2015 East Village gas explosion

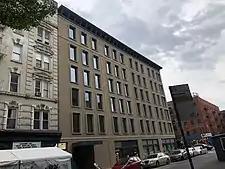
The new residential building in 2021

On November 14, 2019, Maria Hrynenko, Athanasios "Jerry" Ioannidis and Kukic were found guilty of manslaughter and other charges. Michael Hrynenko had also been charged, but died while awaiting trial. Andrew Trombettas, a plumber who sold his credentials to Ioannidis, pled guilty to lesser charges in January 2019.